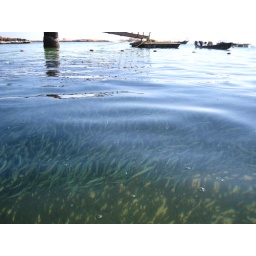
Shoal of fish in clear sea water with fishermen in the distance.